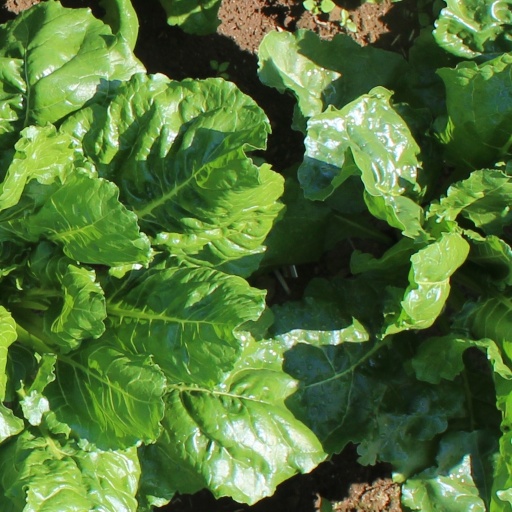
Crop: sugar beet